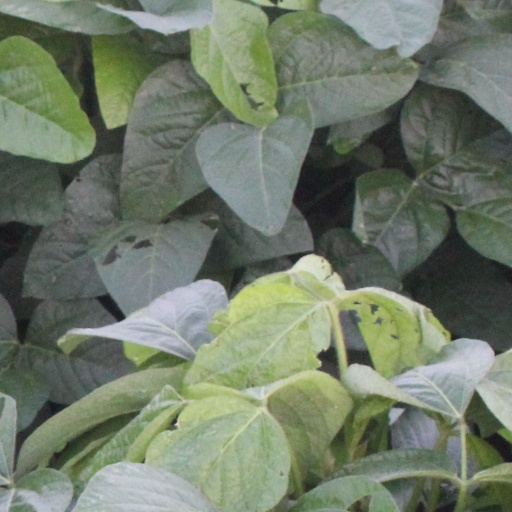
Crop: soybean